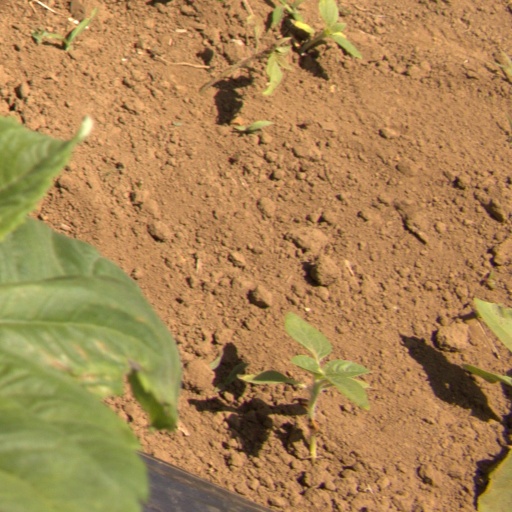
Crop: Jerusalem artichoke